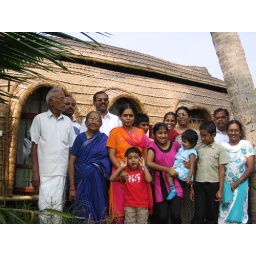
Family photo during the lunch break in house boat